Tasnova Hoque Elvin

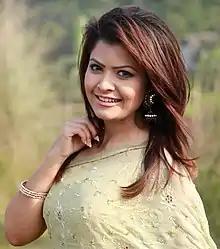

Tasnova Hoque Elvin (born 26 April 1990) better known as Tasnova Elvin is a Bangladeshi actress and model. Tasnova Elvin began her journey in showbiz as a top 15 contestant in Lux Channel I Superstar 2010, but soon broke out as an actor. She has appeared in "Bachelor Point", among other television drama series.